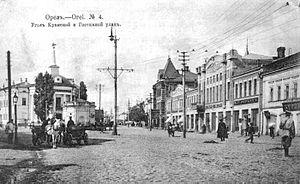
Orel ou Oriol est la capitale administrative de l'oblast d'Orel, en Russie. Sa population s'élevait à 311 625 habitants en 2019.